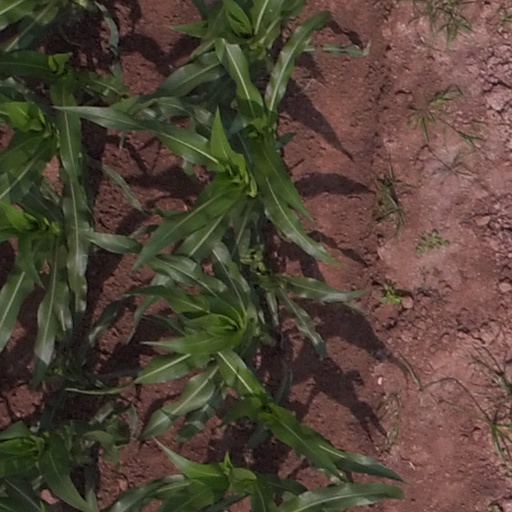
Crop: maize; corn